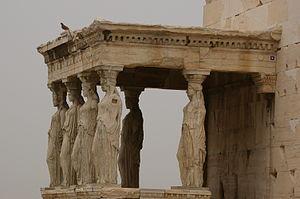
Portique des Cariatides de l'Érechthéion, sur l'Acropole d'Athènes.